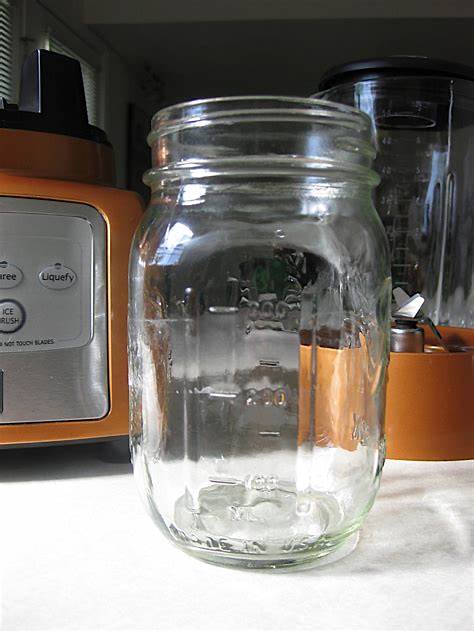
Waste category: glass